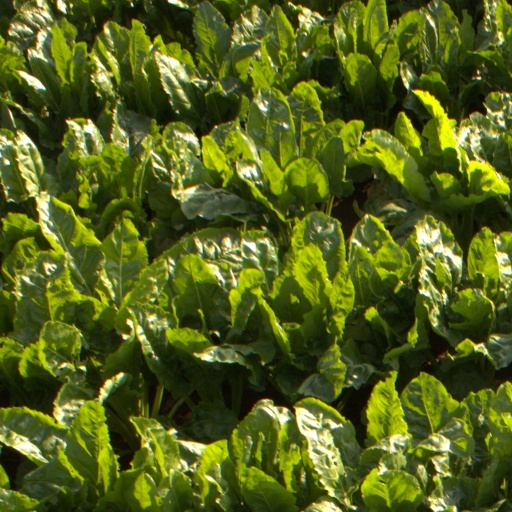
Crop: sugar beet